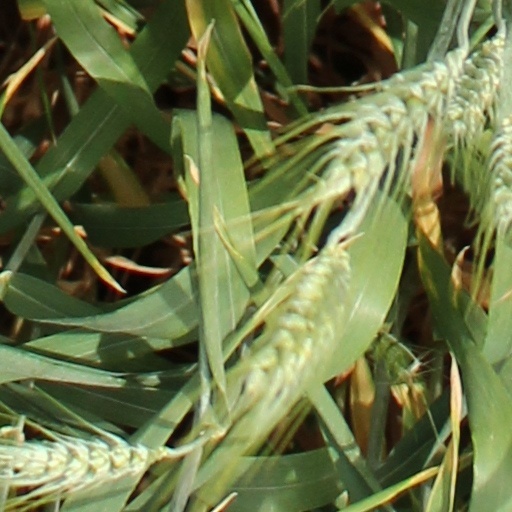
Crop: wheat